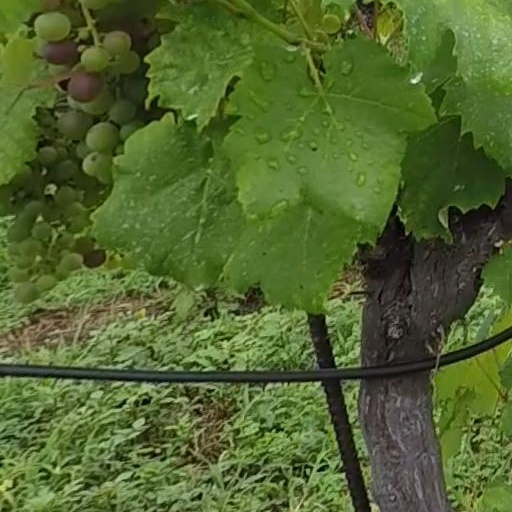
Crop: grape